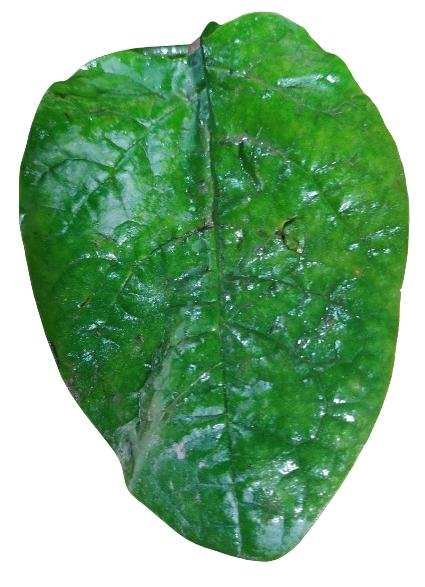
Label: Healthy-Leaf